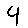
Label: 4